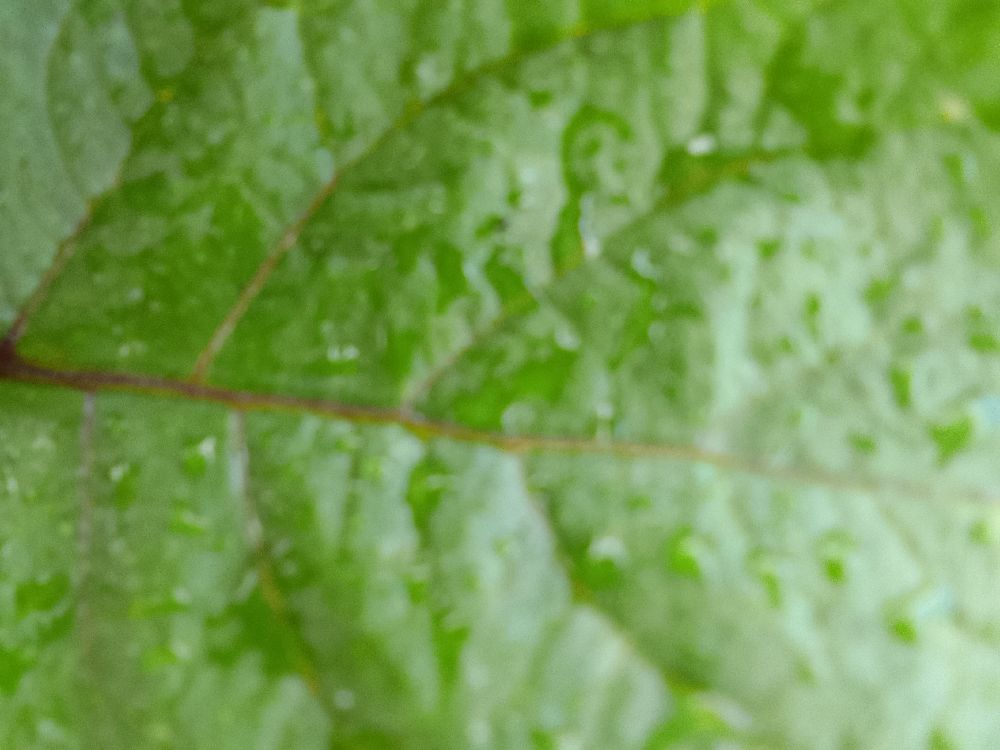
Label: Healthy